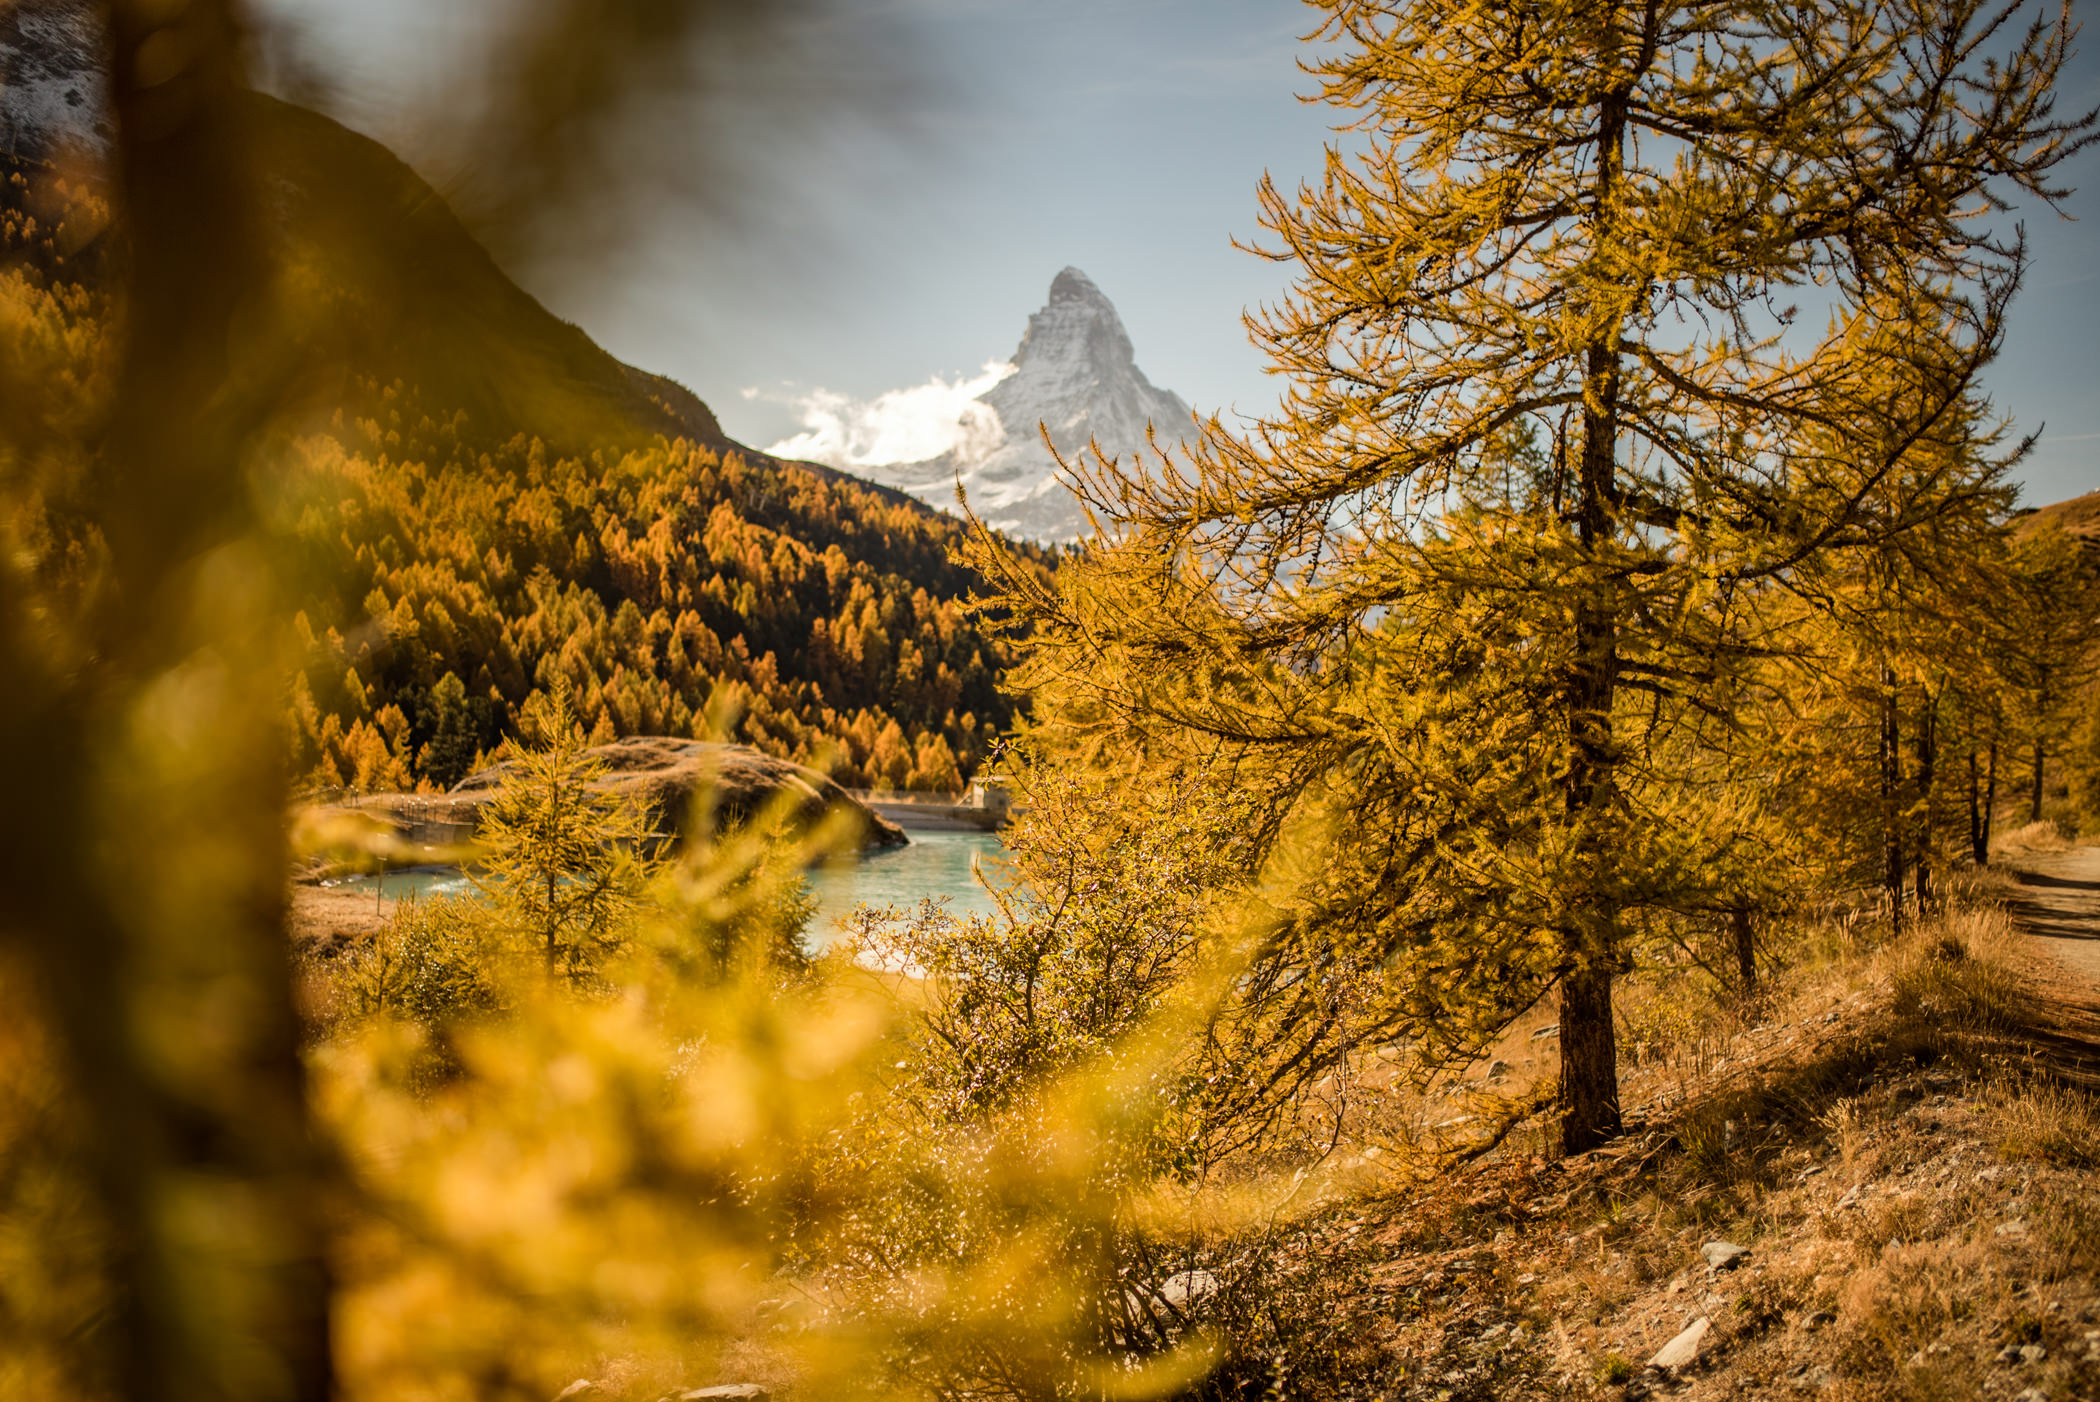
tree, natural landscape, nature, sky, wilderness, natural environment, yellow, woody plant, atmospheric phenomenon, leaf, forest, sunlight, mountain, branch, biome, plant, larch, landscape, autumn, Larix lyalliiSubalpine Larch, old growth forest, conifer, pine family, temperate broadleaf and mixed forest, national park, Northern hardwood forest, deciduous, woodland, American larch, tropical and subtropical coniferous forests, reflection, temperate coniferous forest, valley, cloud, mountain range, river, hill, trunk, maidenhair tree, alps